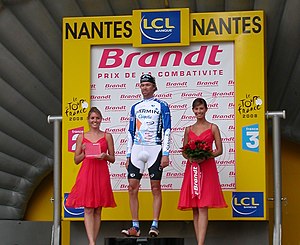
Will Frischkorn
Will Frischkorn er en amerikansk professionel cykelrytter, som cykler for det professionelle cykelhold Garmin-Slipstream.